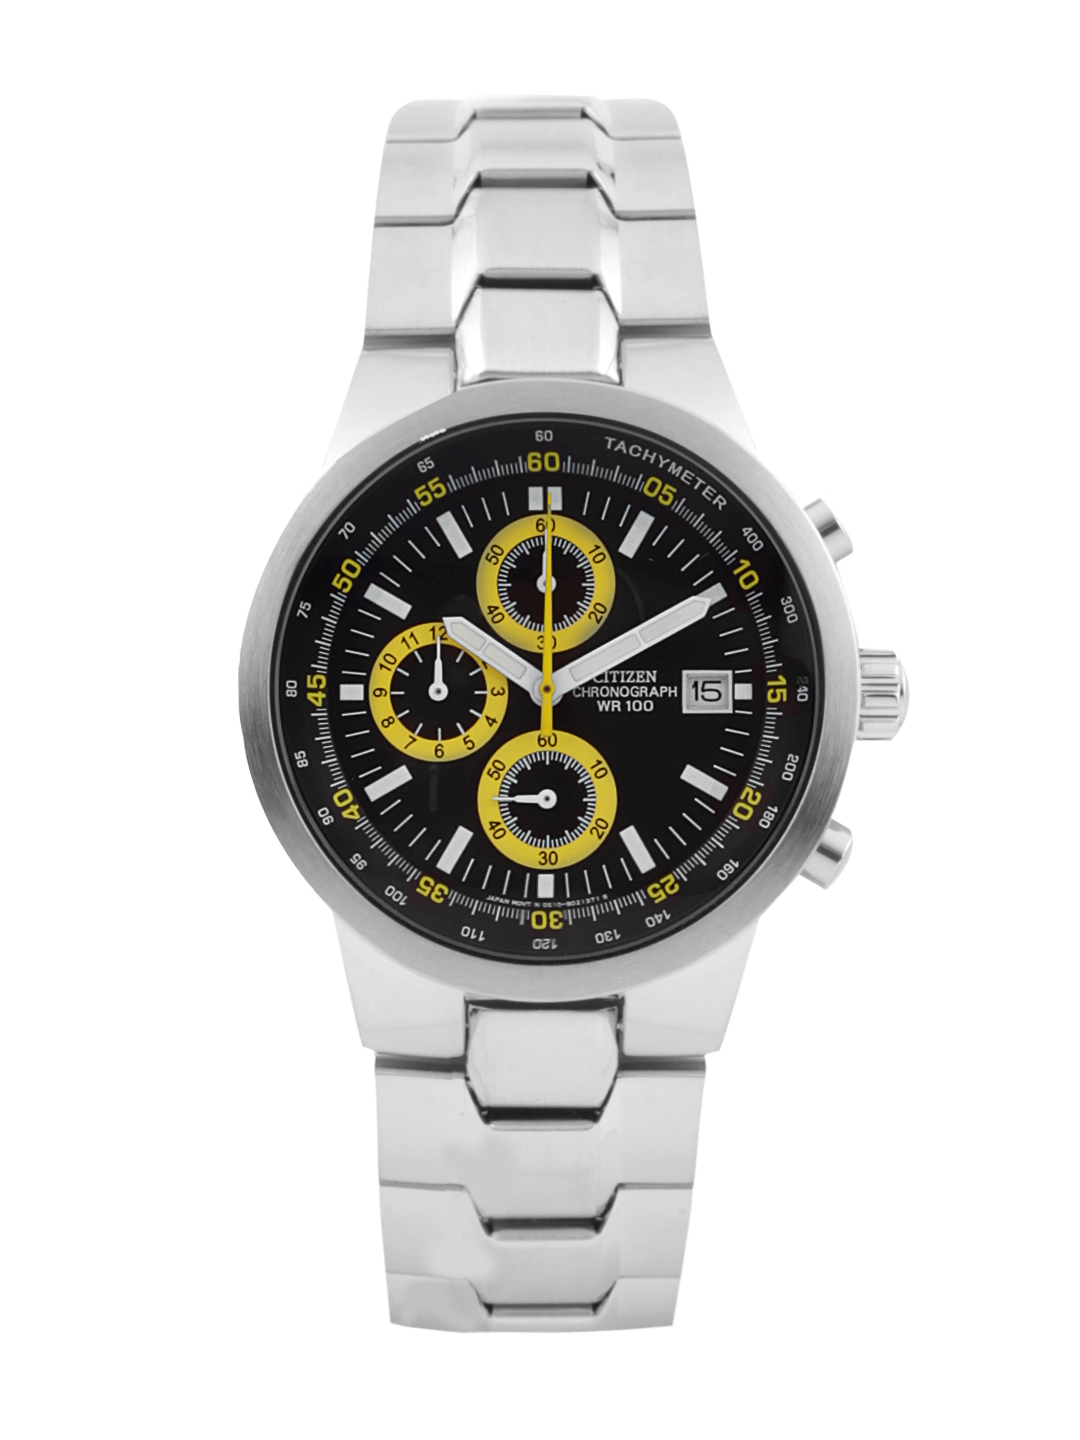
Citizen Men Black Dial Chronograph Watch
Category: Accessories / Watches / Watches
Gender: Men
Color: Black
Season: Winter 2016
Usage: Casual